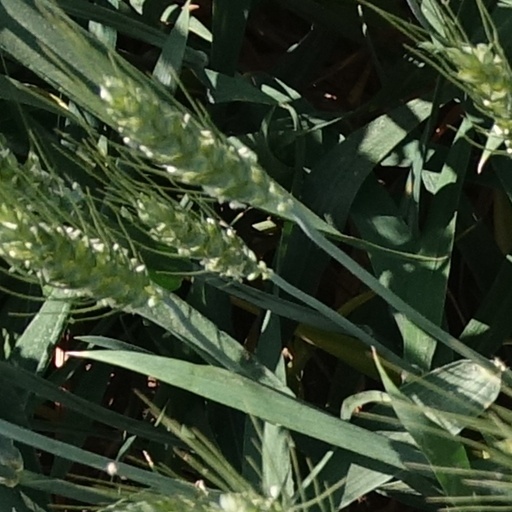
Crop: wheat